Philip McKeon

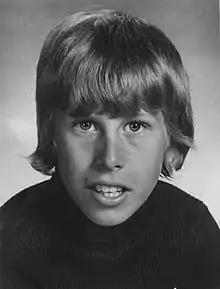
McKeon

Philip Anthony McKeon (November 11, 1964 – December 10, 2019) was an American child actor and radio personality, best known for his role as Tommy Hyatt, the son of the title character on the television sitcom "Alice" from 1976 to 1985.